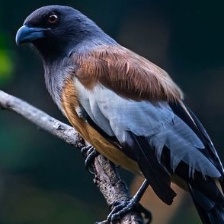
Species: RUFOUS TREPE
Scientific name: DENDROCITTA VAGABUNDA